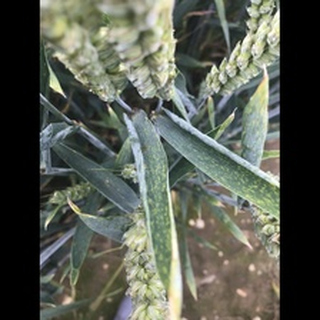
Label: healthy_wheat